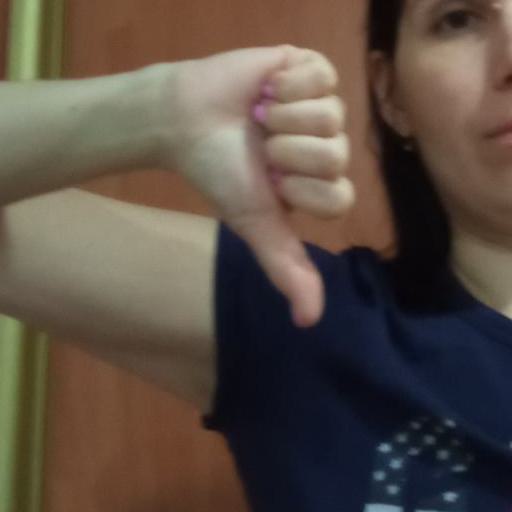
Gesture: dislike